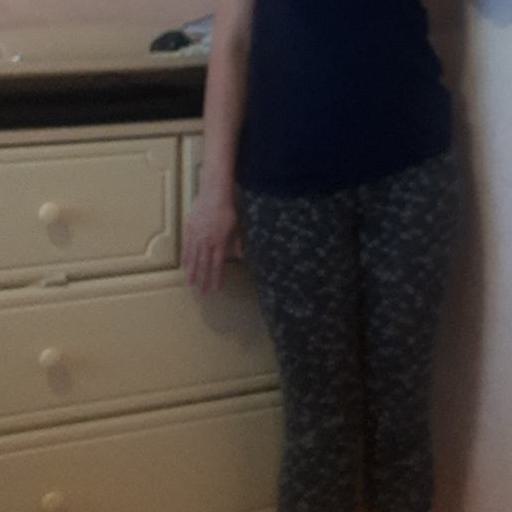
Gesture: no_gesture